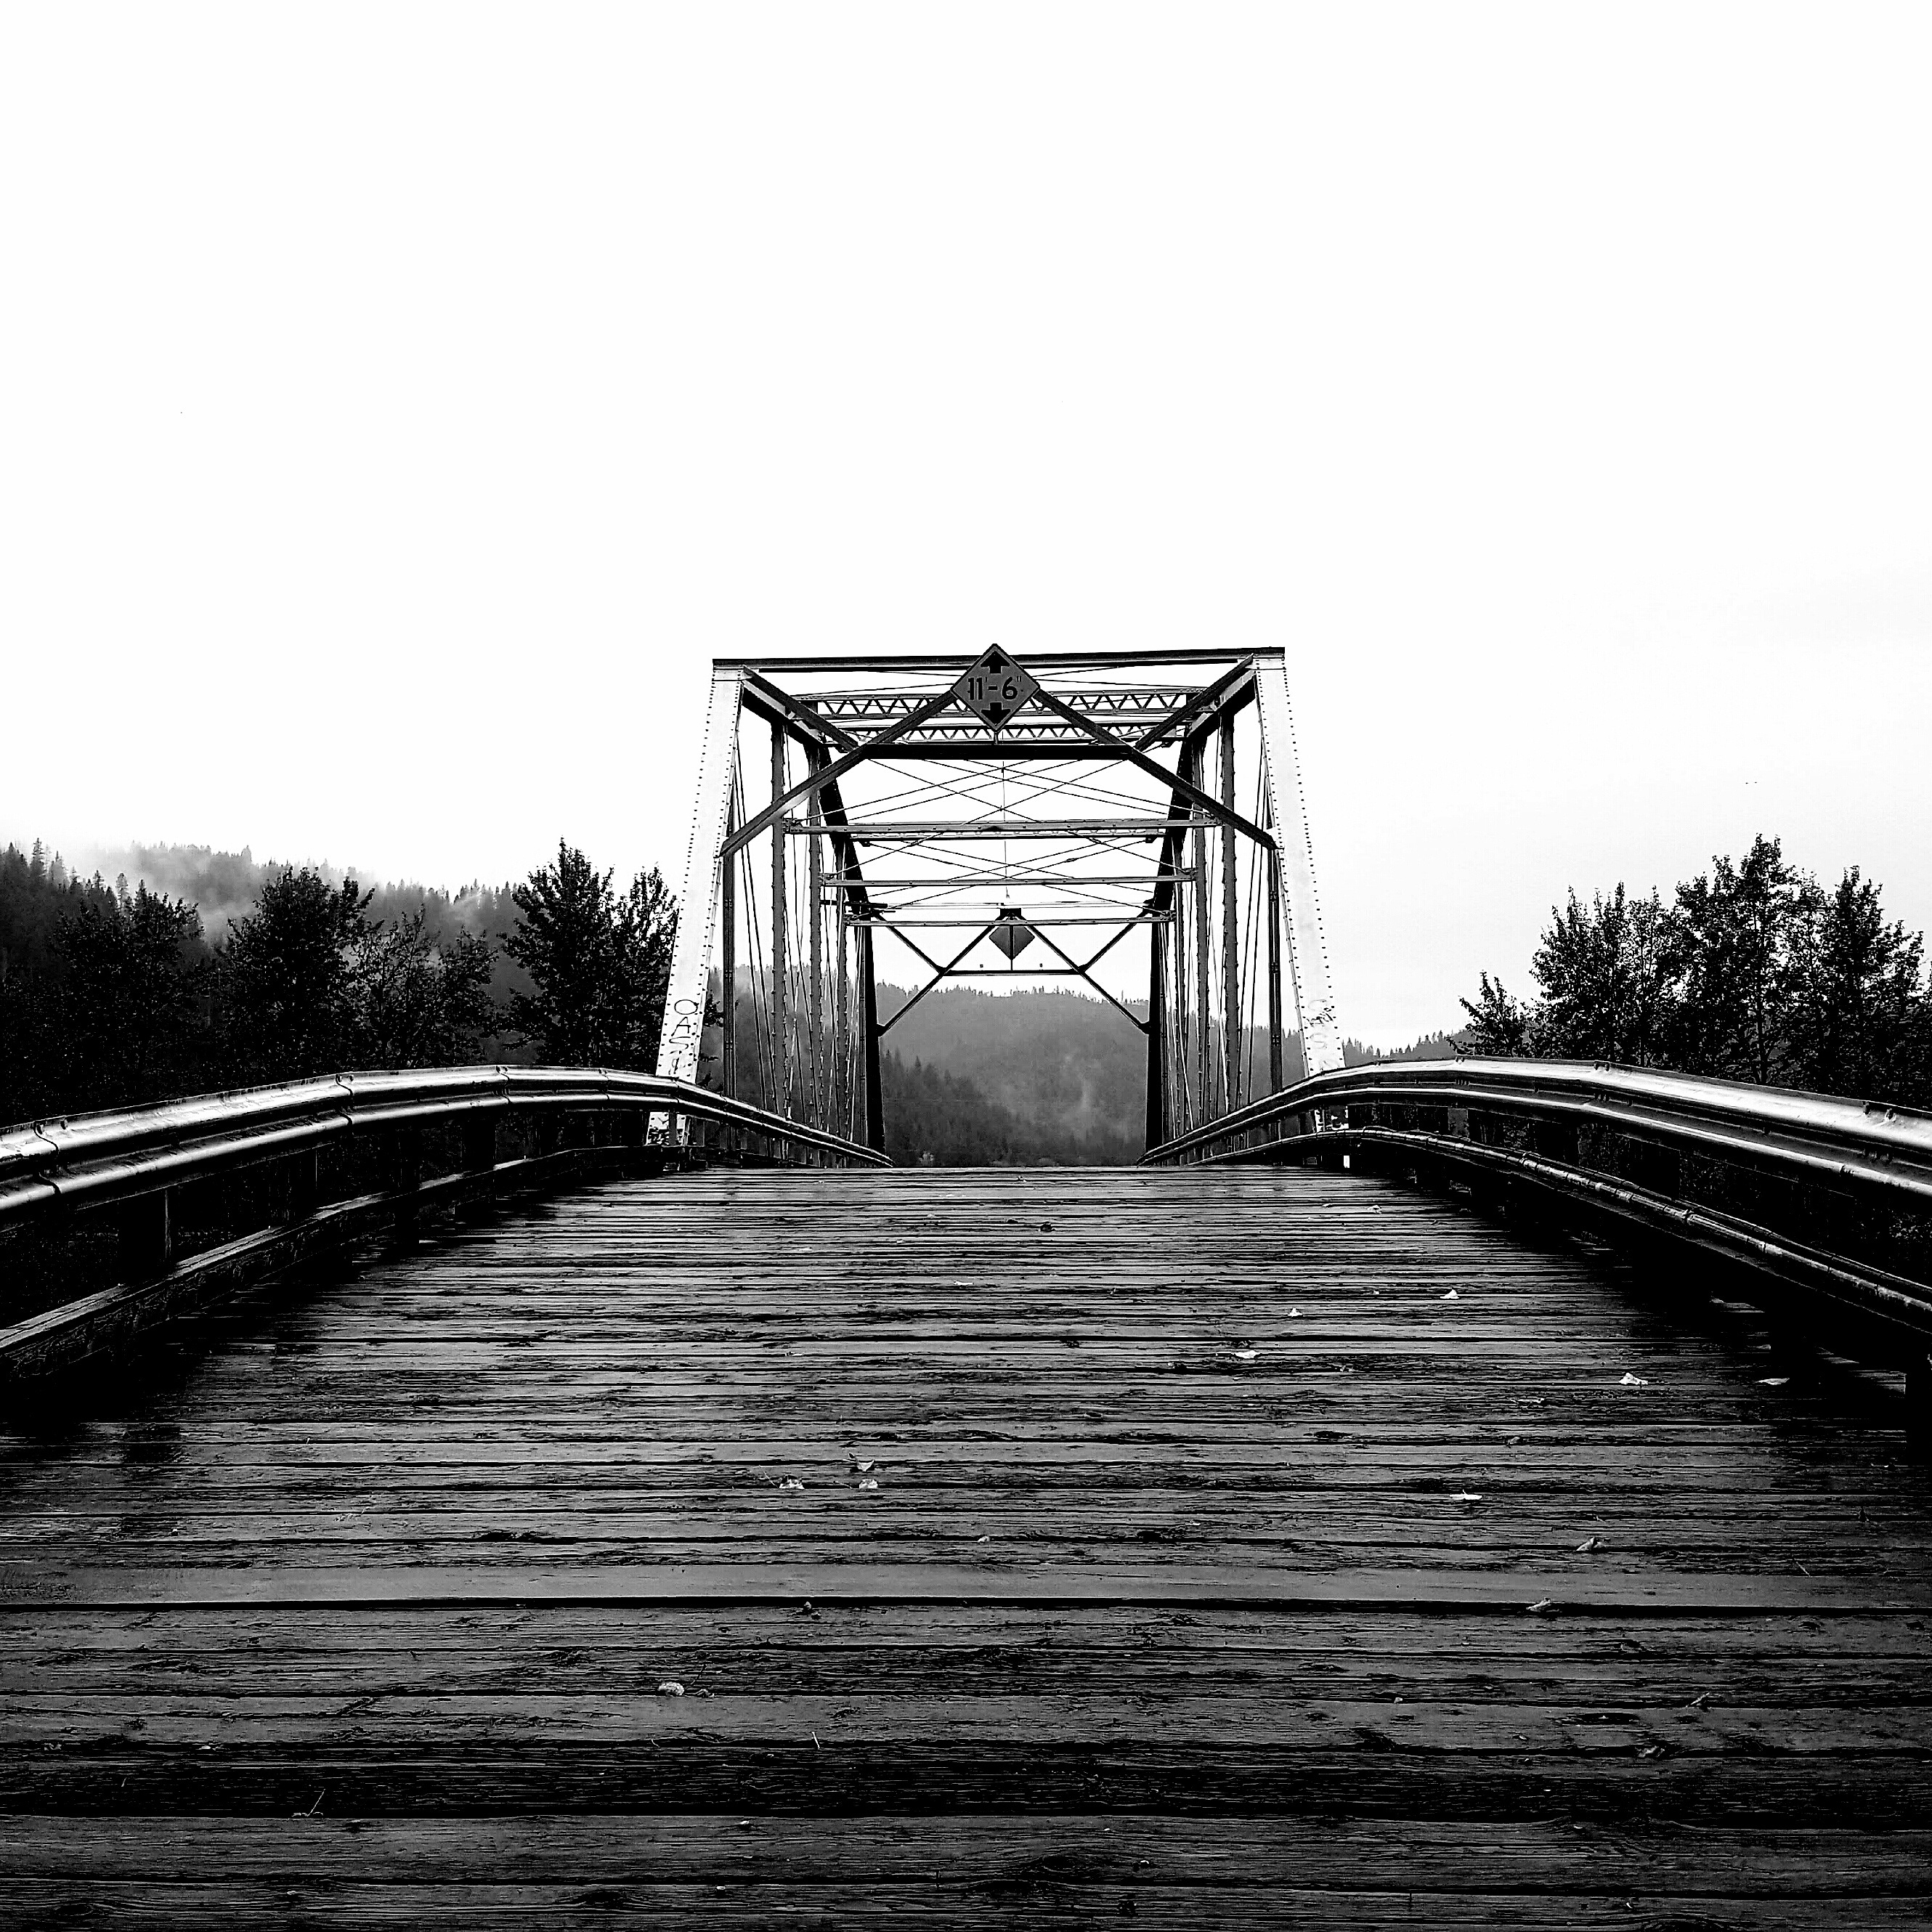
black and white, bridge, line, monochrome, symmetry, small town, monochrome photography